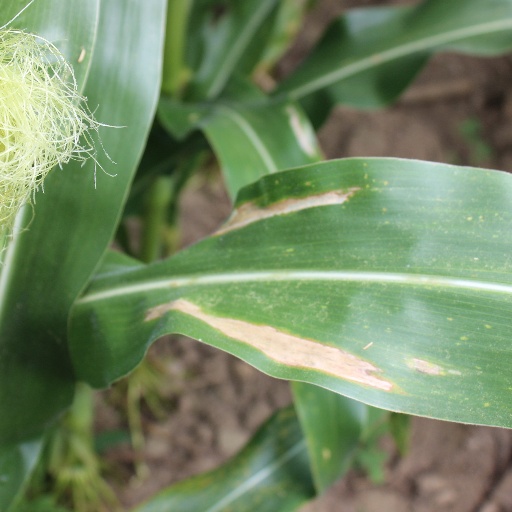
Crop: maize; corn